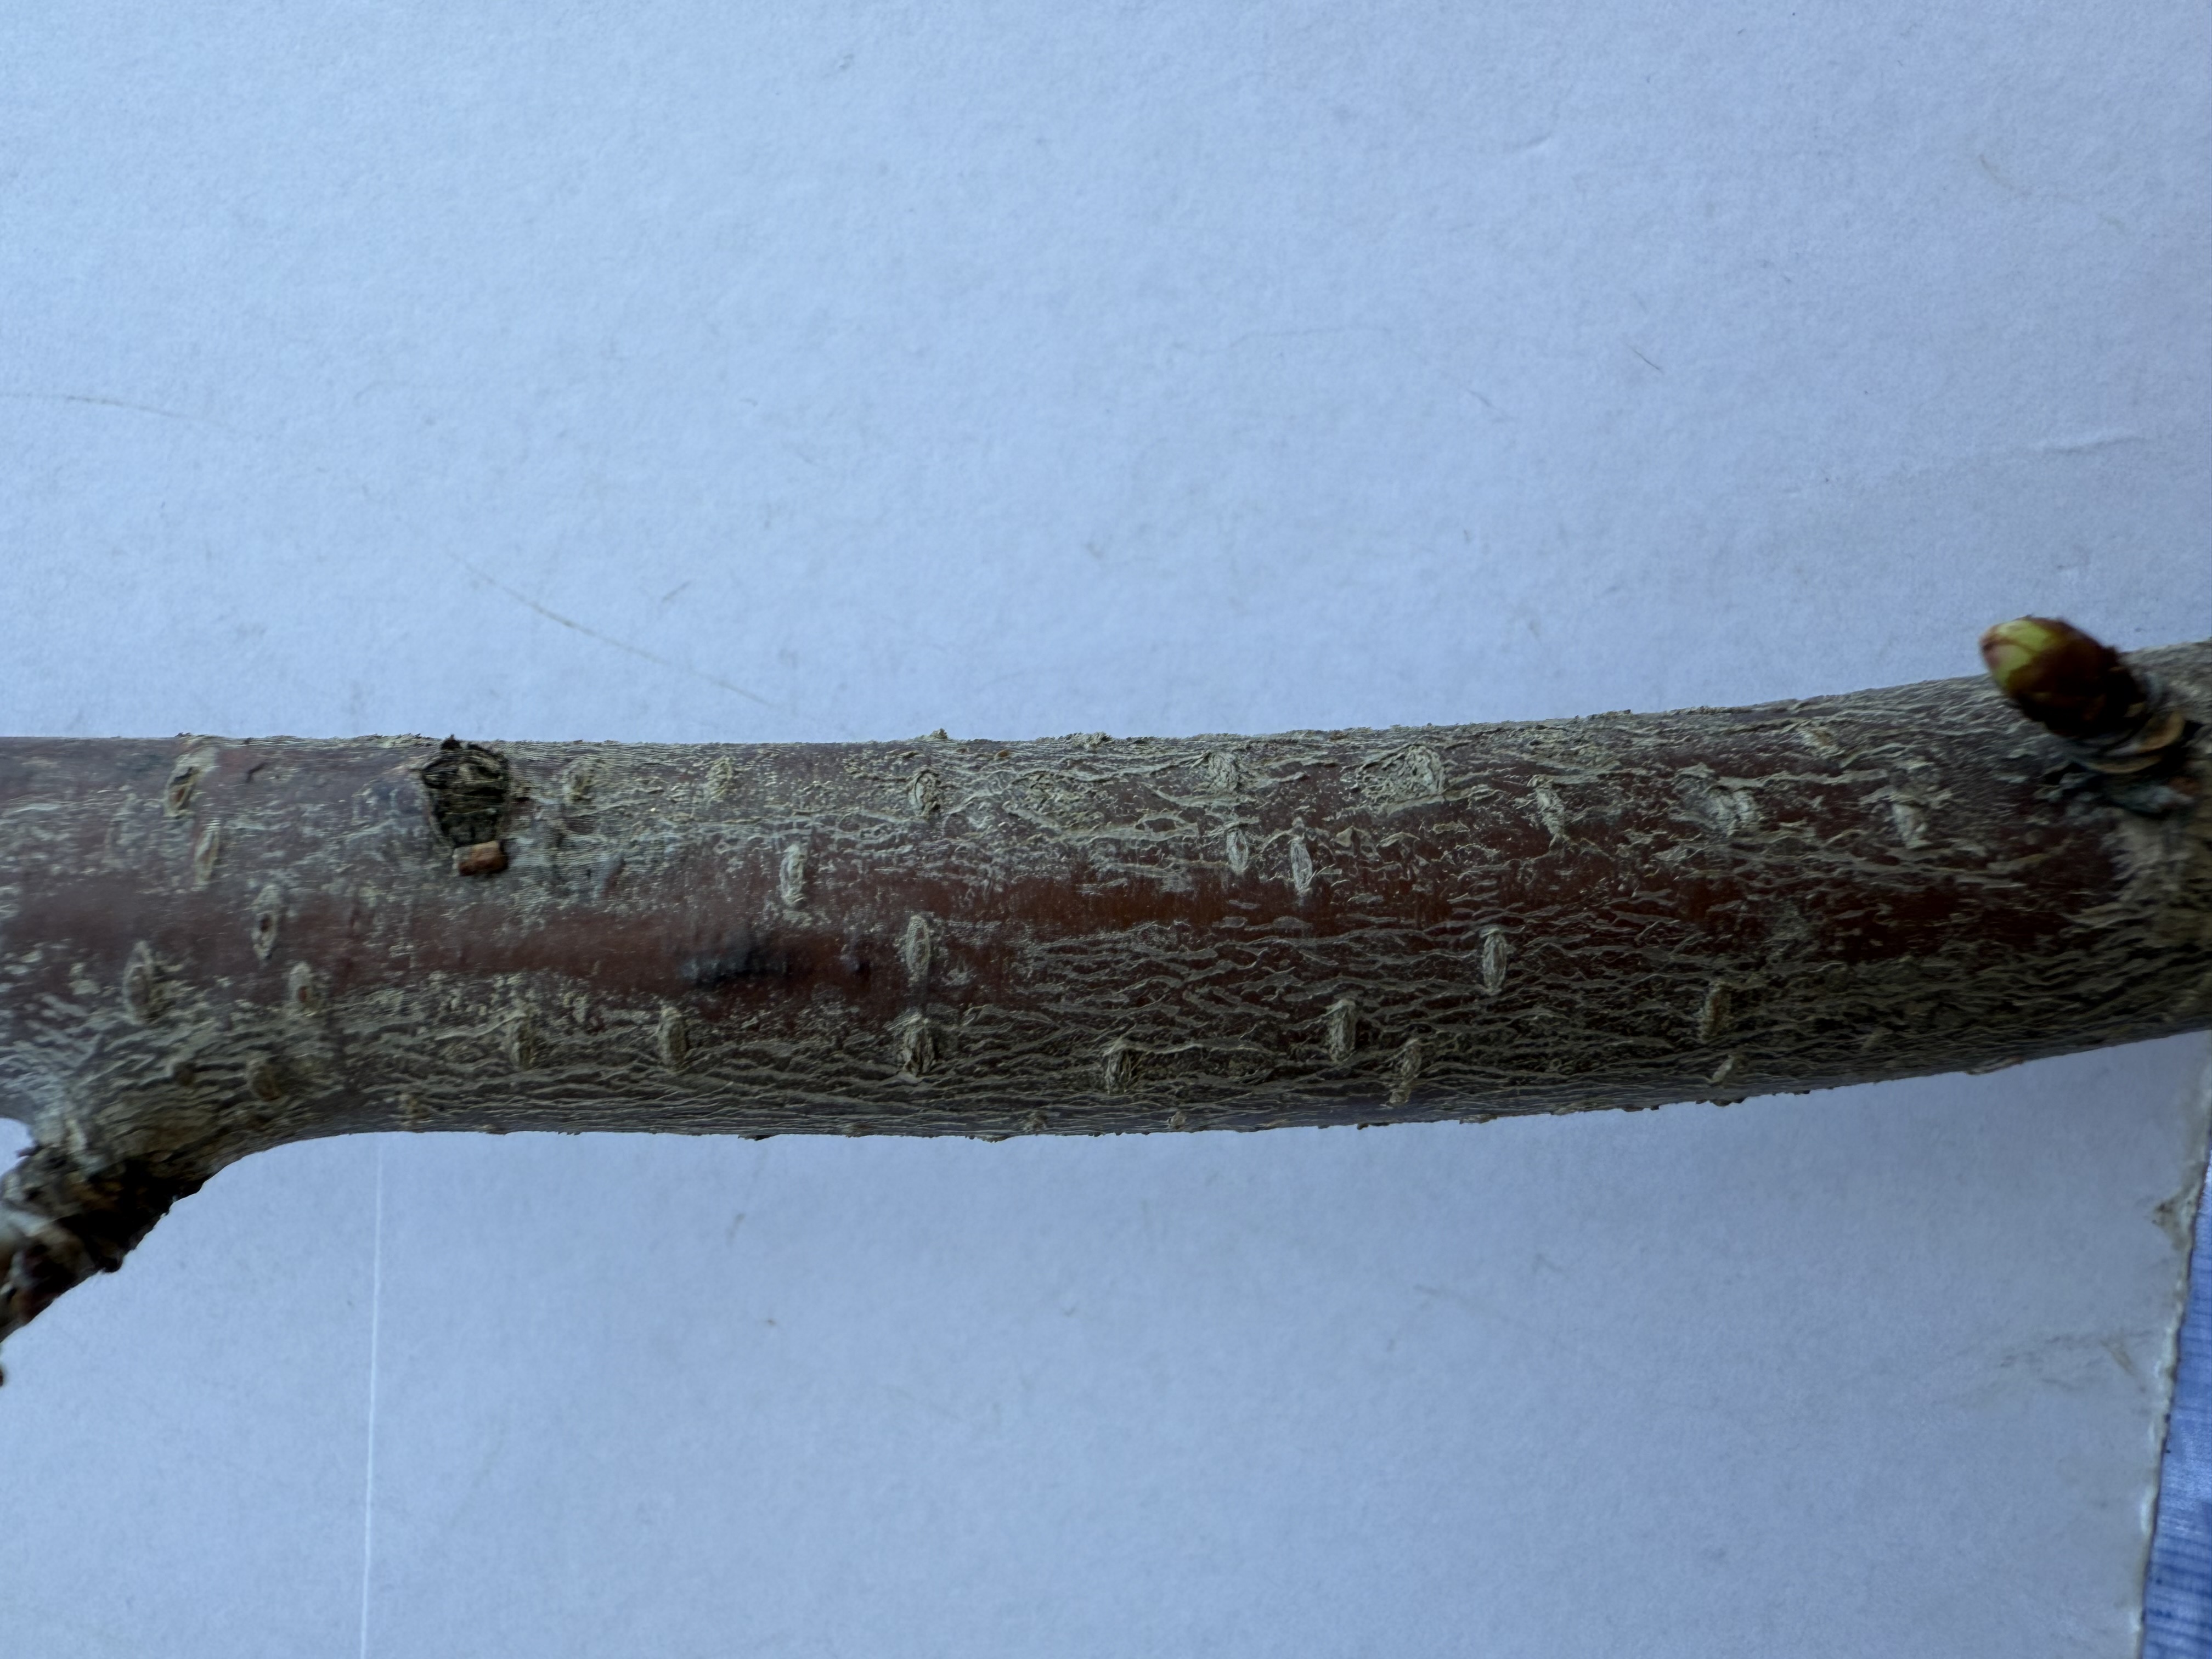
Variety: Sour Cherry